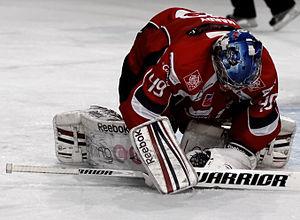
Warrior Sports est un équipementier sportif américain spécialisé dans la fabrication de matériel de hockey sur glace, de crosse et rapidement dans le football. La société est créée en 1992 par David Morrow, ancien joueur de crosse.